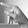
ASL letter: P